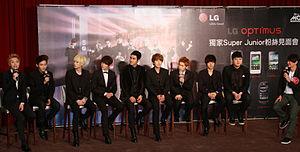
Super Junior, souvent appelé SJ ou SuJu, est un boys band sud-coréen formé à Séoul par SM Entertainment en 2005.